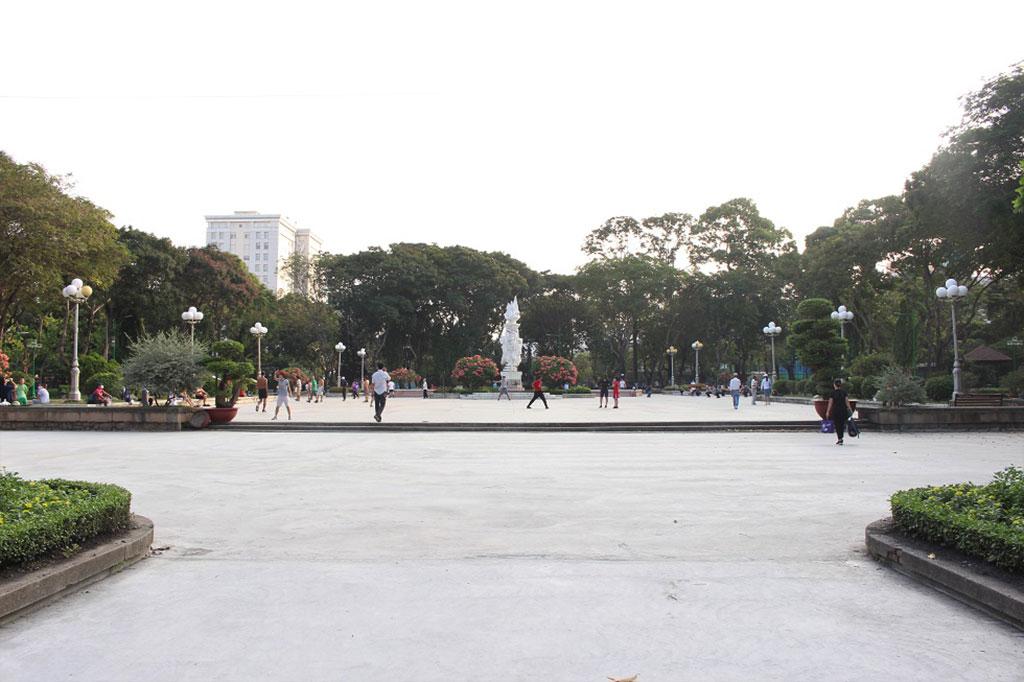
có nhiều người đang xuất hiện ở trên khoảng sân rộng